Rotorcraft

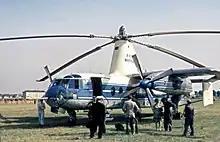
A Fairey Rotodyne prototype gyrodyne

The rotor of a gyrodyne is normally driven by its engine for takeoff and landinghovering like a helicopterwith anti-torque and propulsion for forward flight provided by one or more propellers mounted on short or stub wings. As power is increased to the propeller, less power is required by the rotor to provide forward thrust resulting in reduced pitch angles and rotor blade flapping. At cruise speeds with most or all of the thrust being provided by the propellers, the rotor receives power only sufficient to overcome the profile drag and maintain lift. The effect is a rotorcraft operating in a more efficient manner than the freewheeling rotor of an autogyro in autorotation, minimizing the adverse effects of retreating blade stall of helicopters at higher airspeeds.